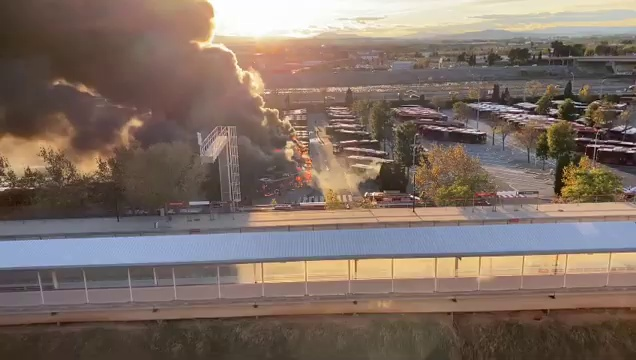
Fire: yes
Smoke: yes